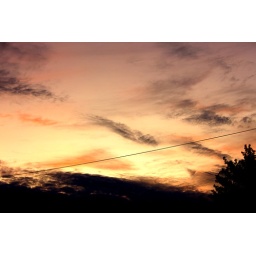
Elmira, NY at dusk. It looks like black and red fish is swimming in the sky.